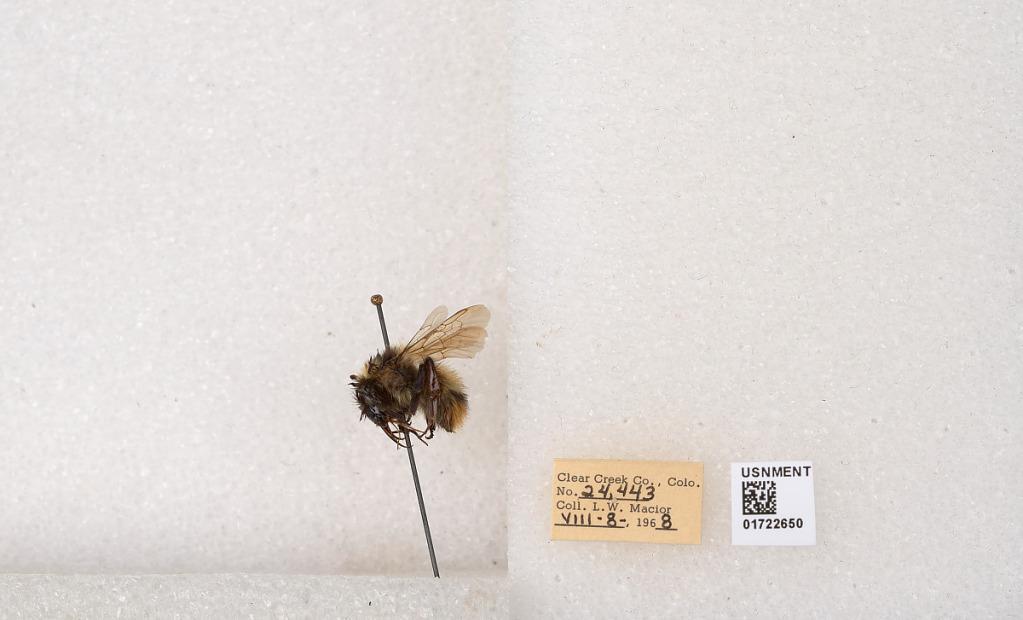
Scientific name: Bombus kirbyellus
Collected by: L. Macior
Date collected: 1968-8-8
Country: United States
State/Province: Colorado
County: Clear Creek
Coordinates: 39.6891, -105.644